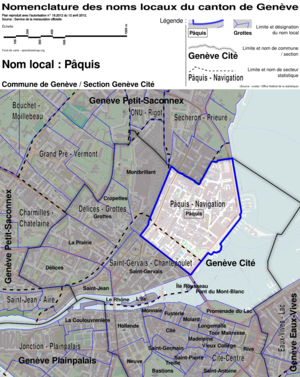
Les Pâquis sont un quartier de Genève situé sur la rive droite du lac Léman édifié à partir de 1855.